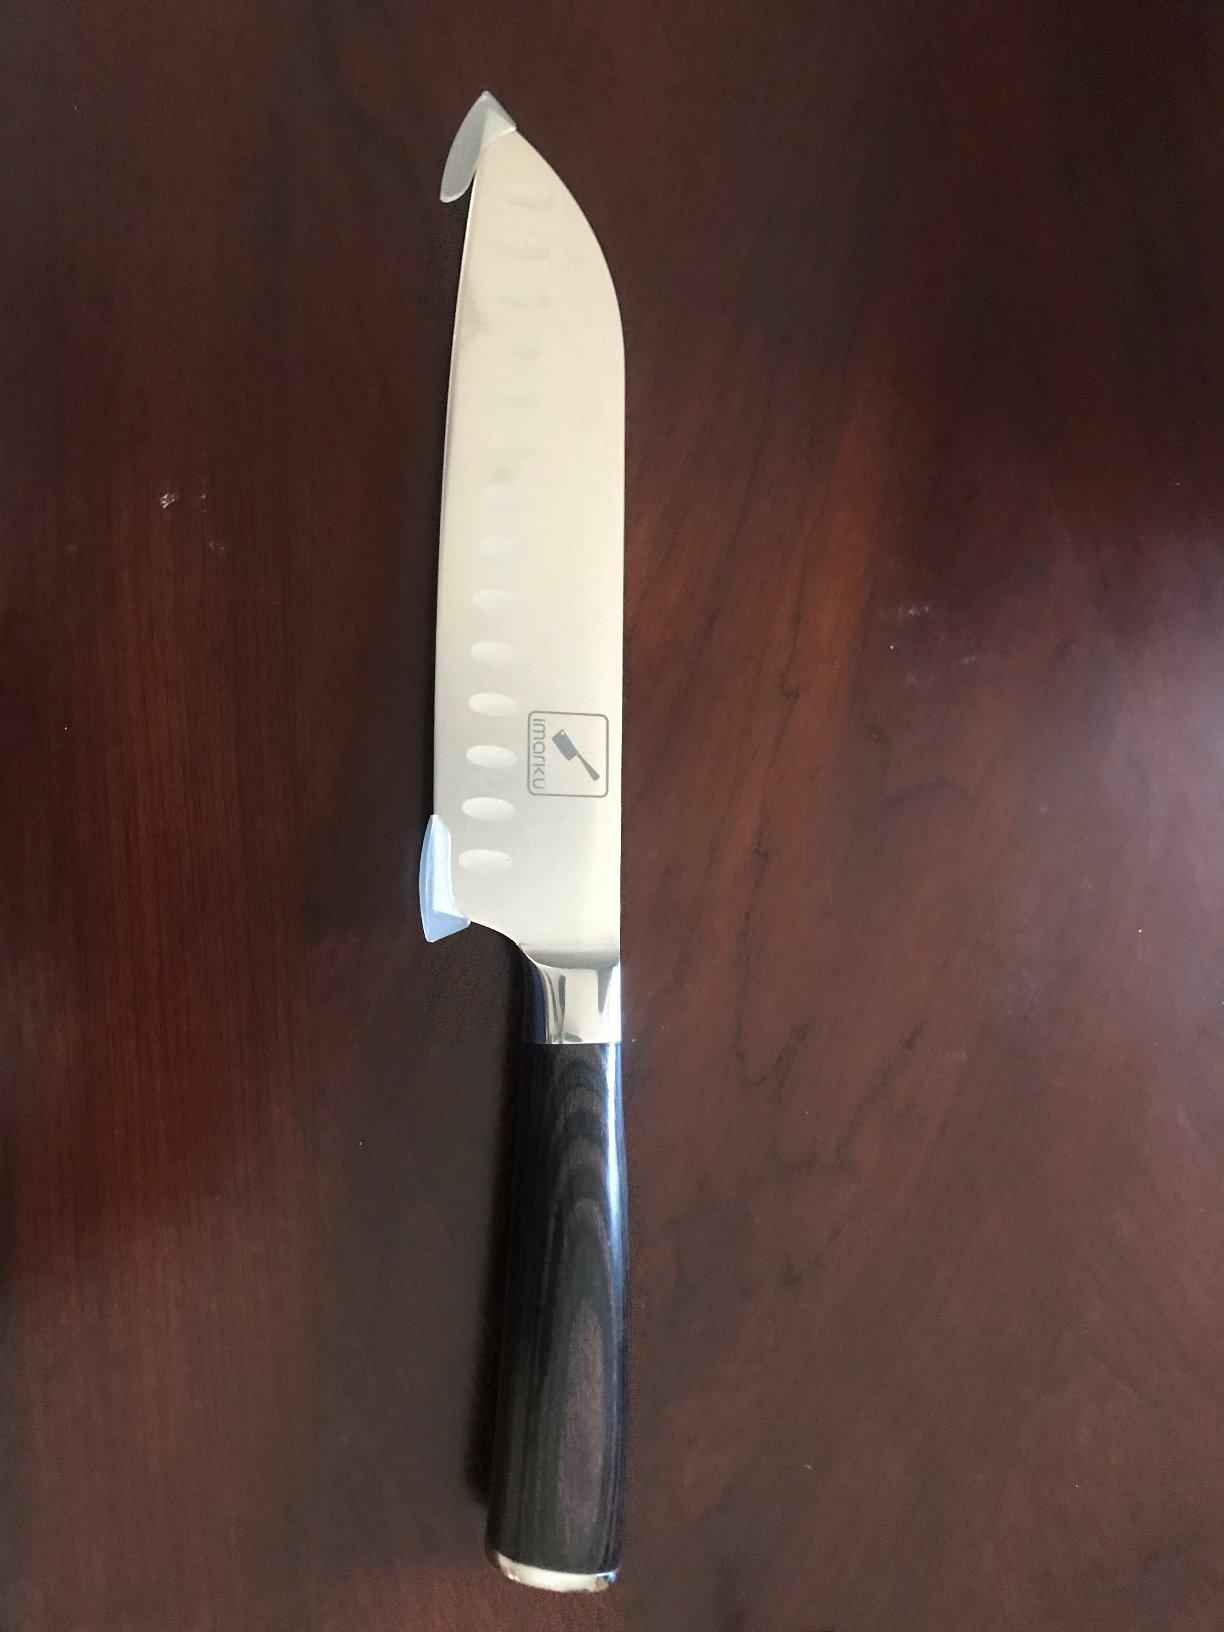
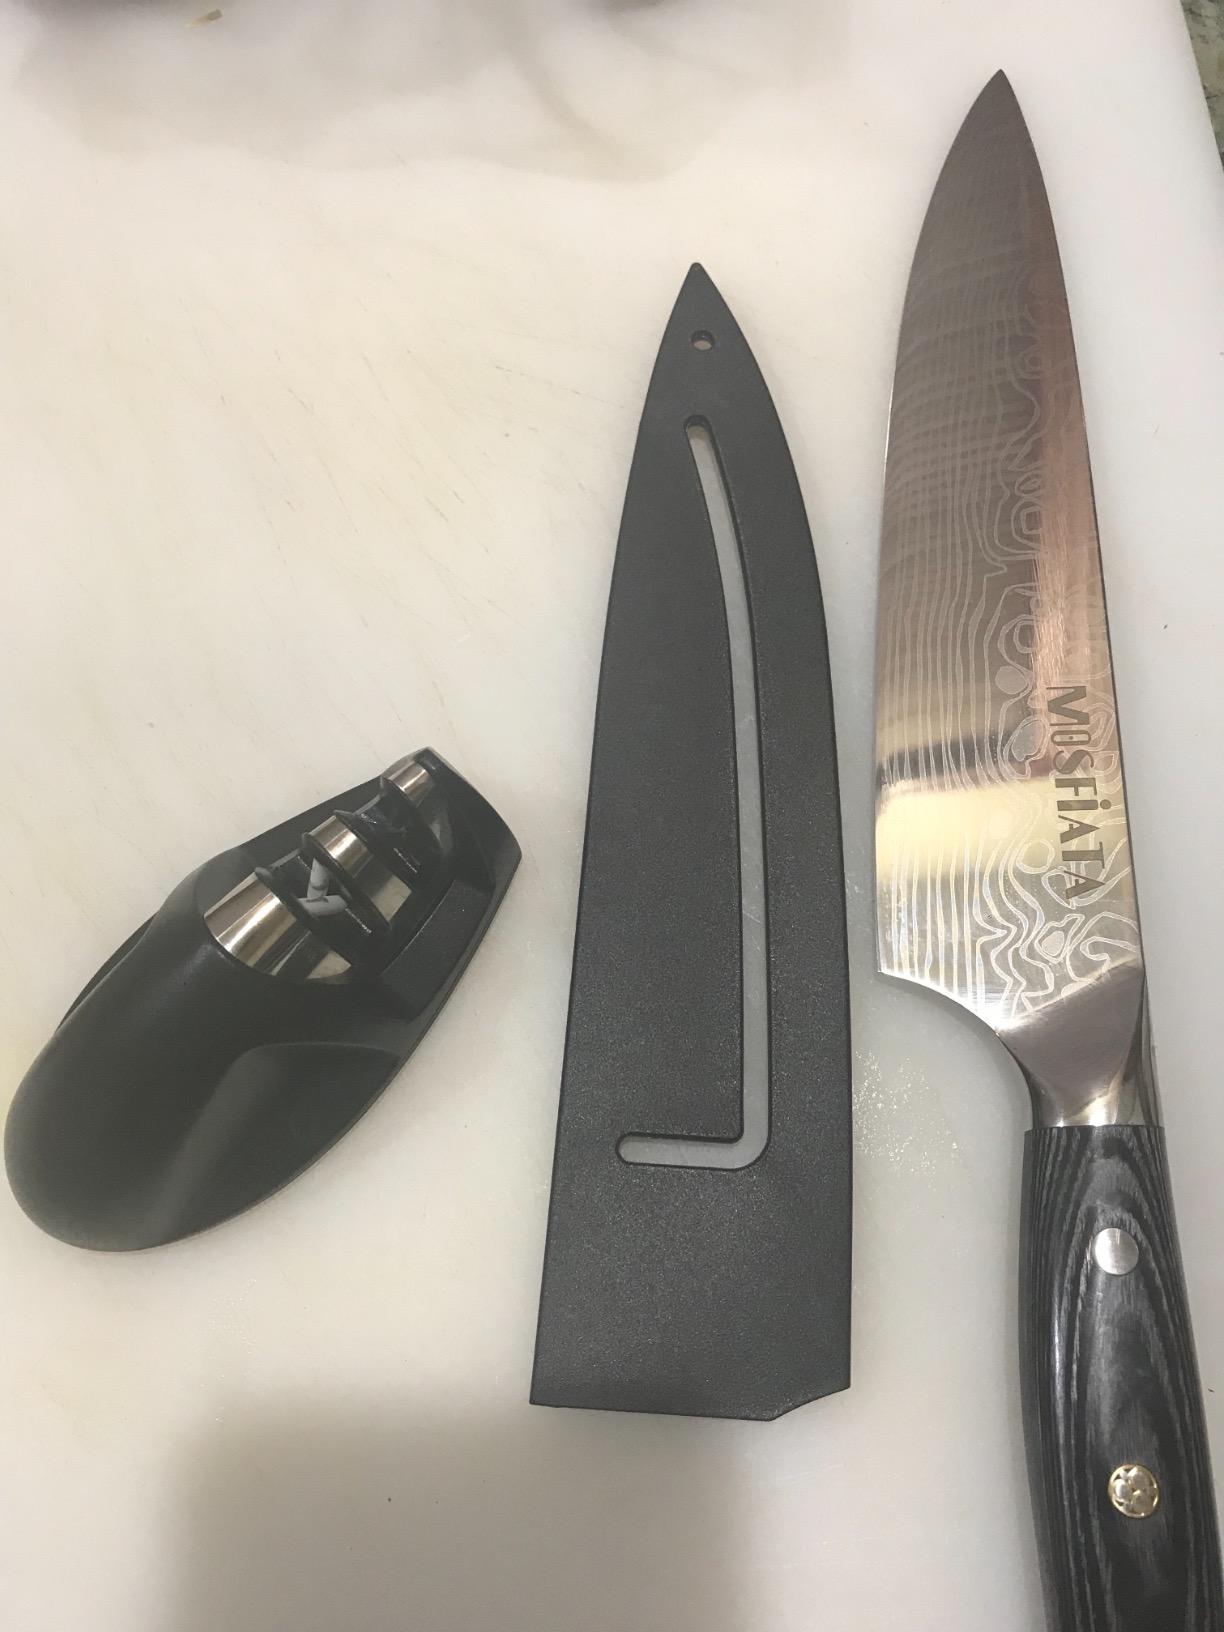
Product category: items_knife
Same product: no